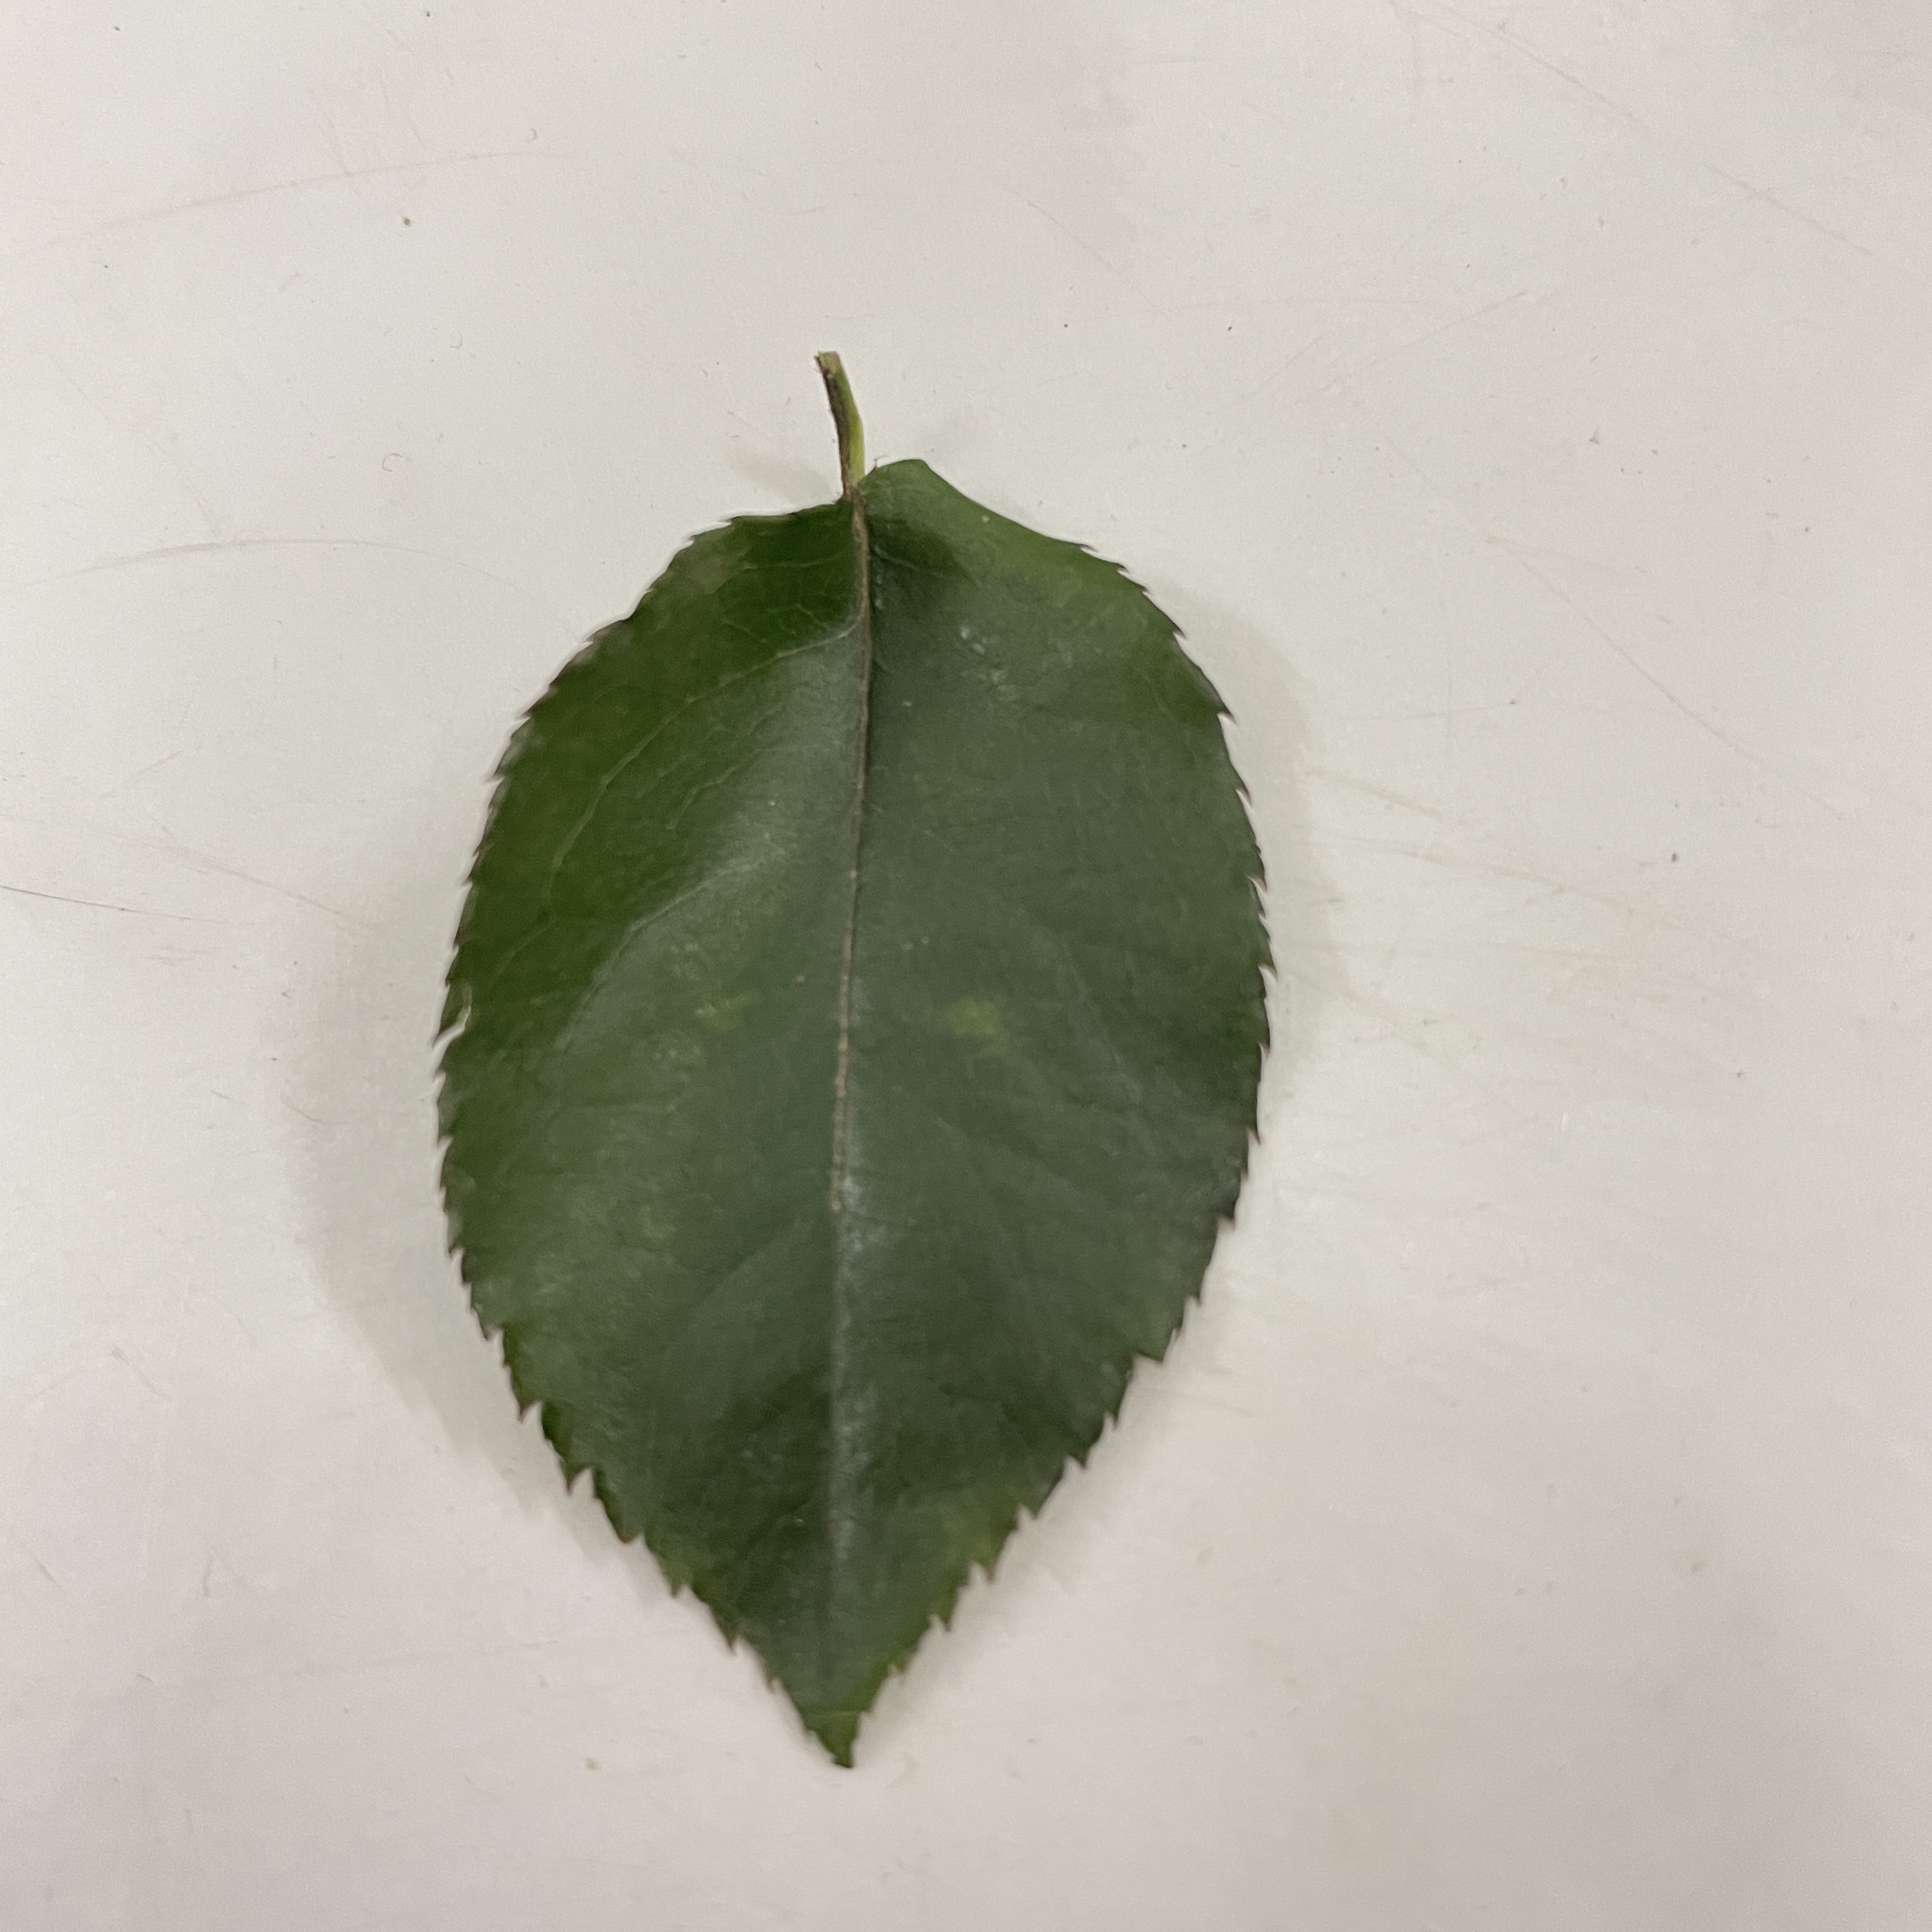
Label: Healthy Leaf